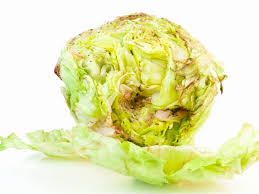
Waste category: biological